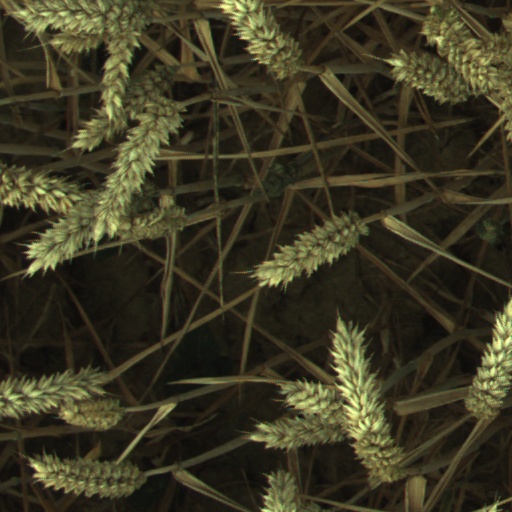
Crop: wheat